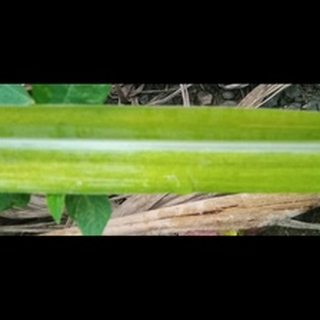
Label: sugarcane_yellow_leaf_disease